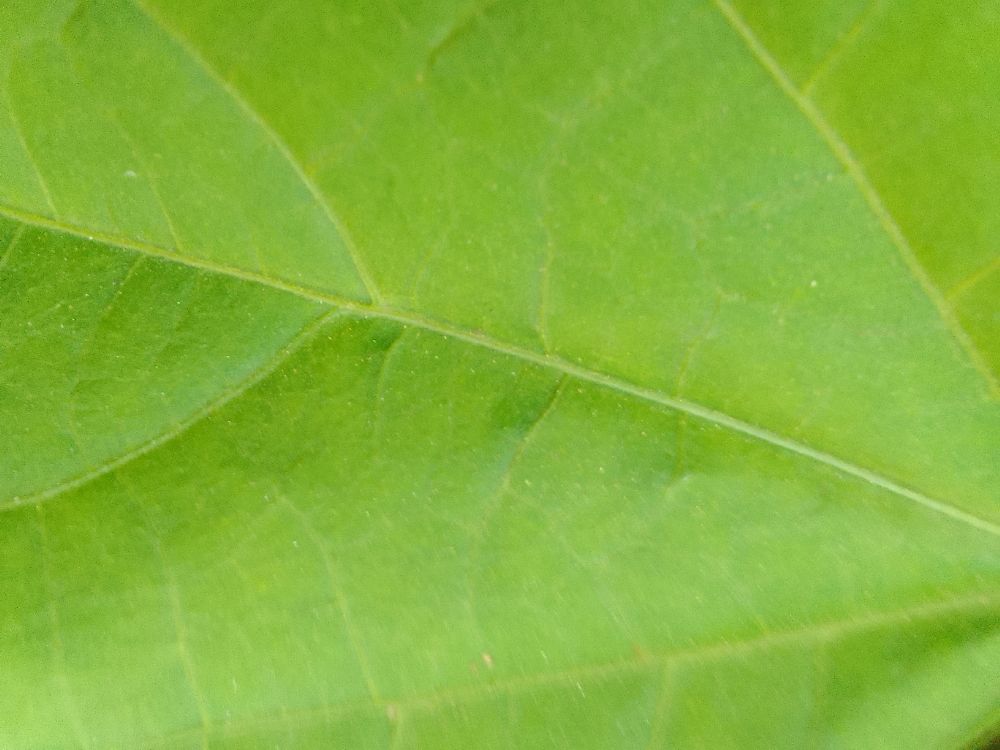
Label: healthy